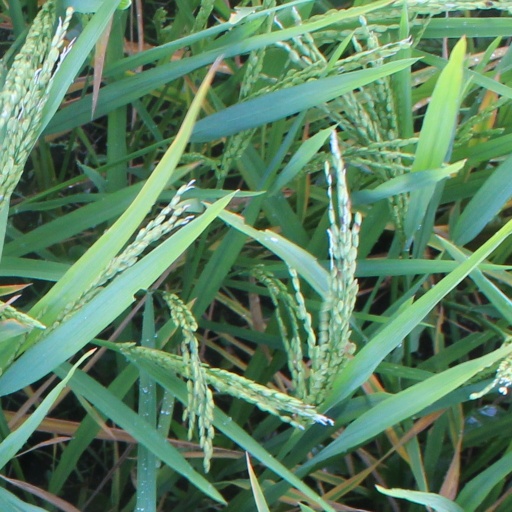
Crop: rice